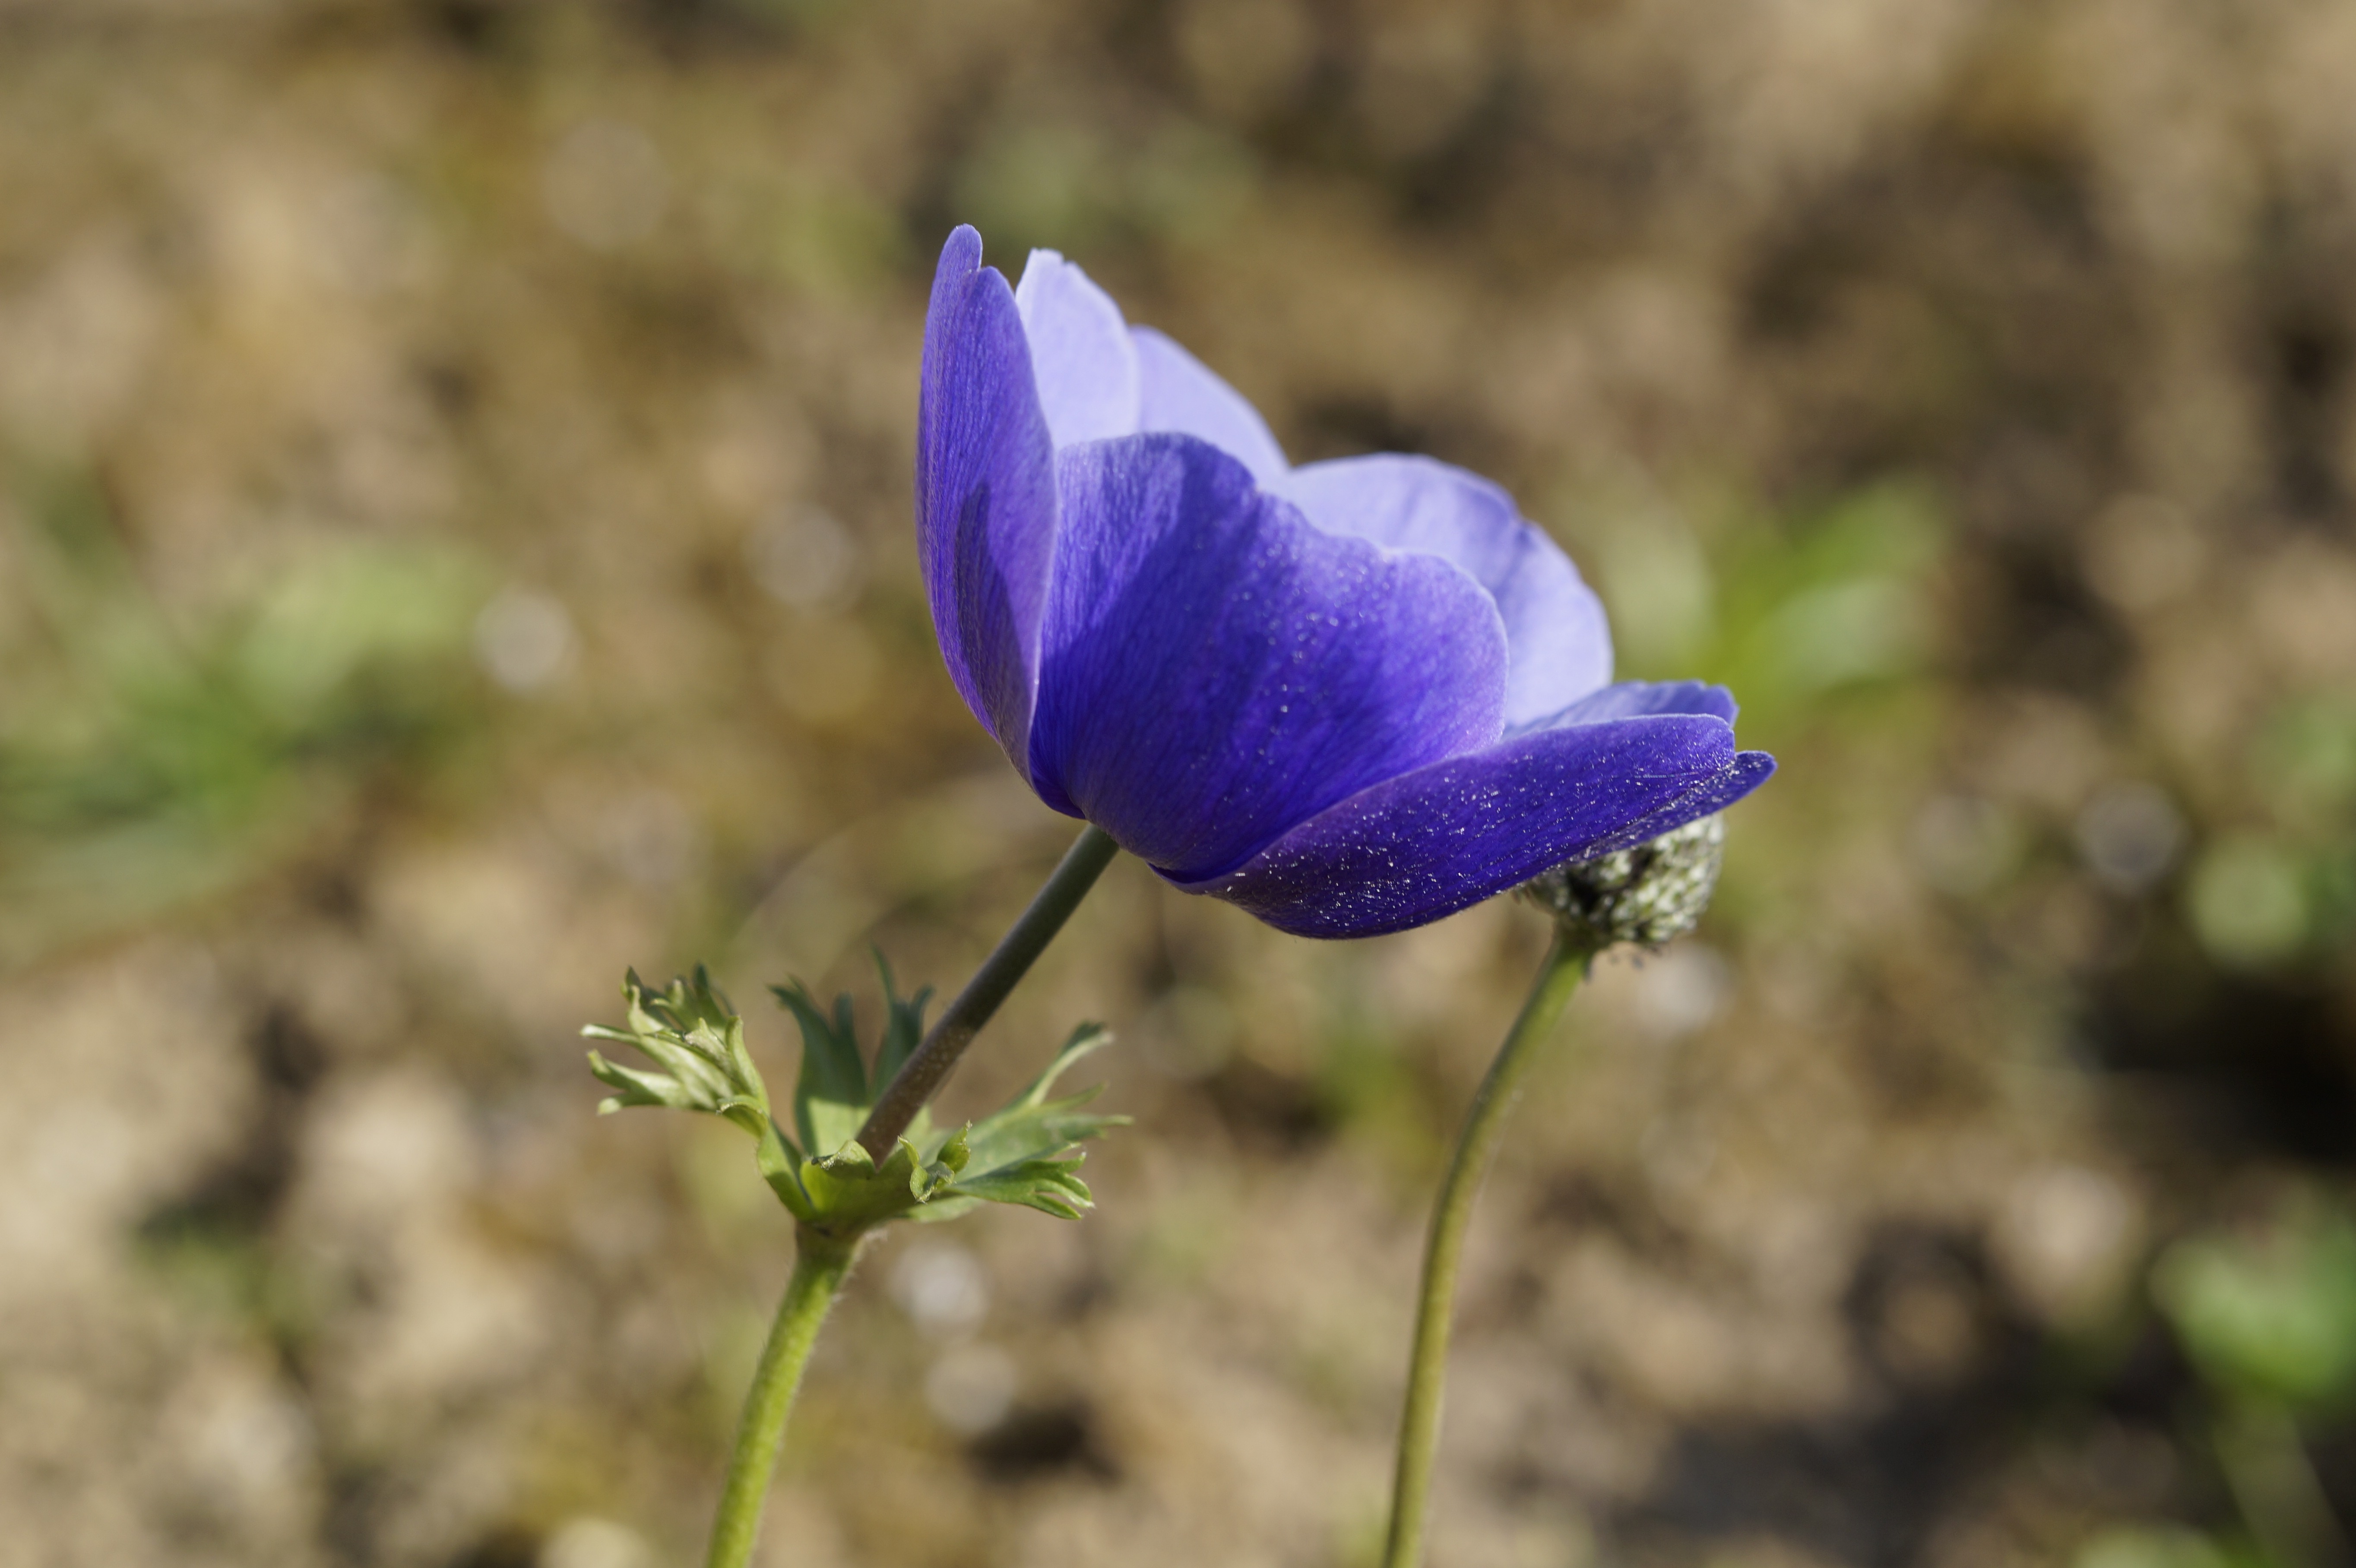
nature, blossom, plant, flower, petal, bloom, spring, botany, blue, close, flora, wild flower, wildflower, pointed flower, bright, crocus, anemone, macro photography, individually, flowering plant, bellflower family, land plant